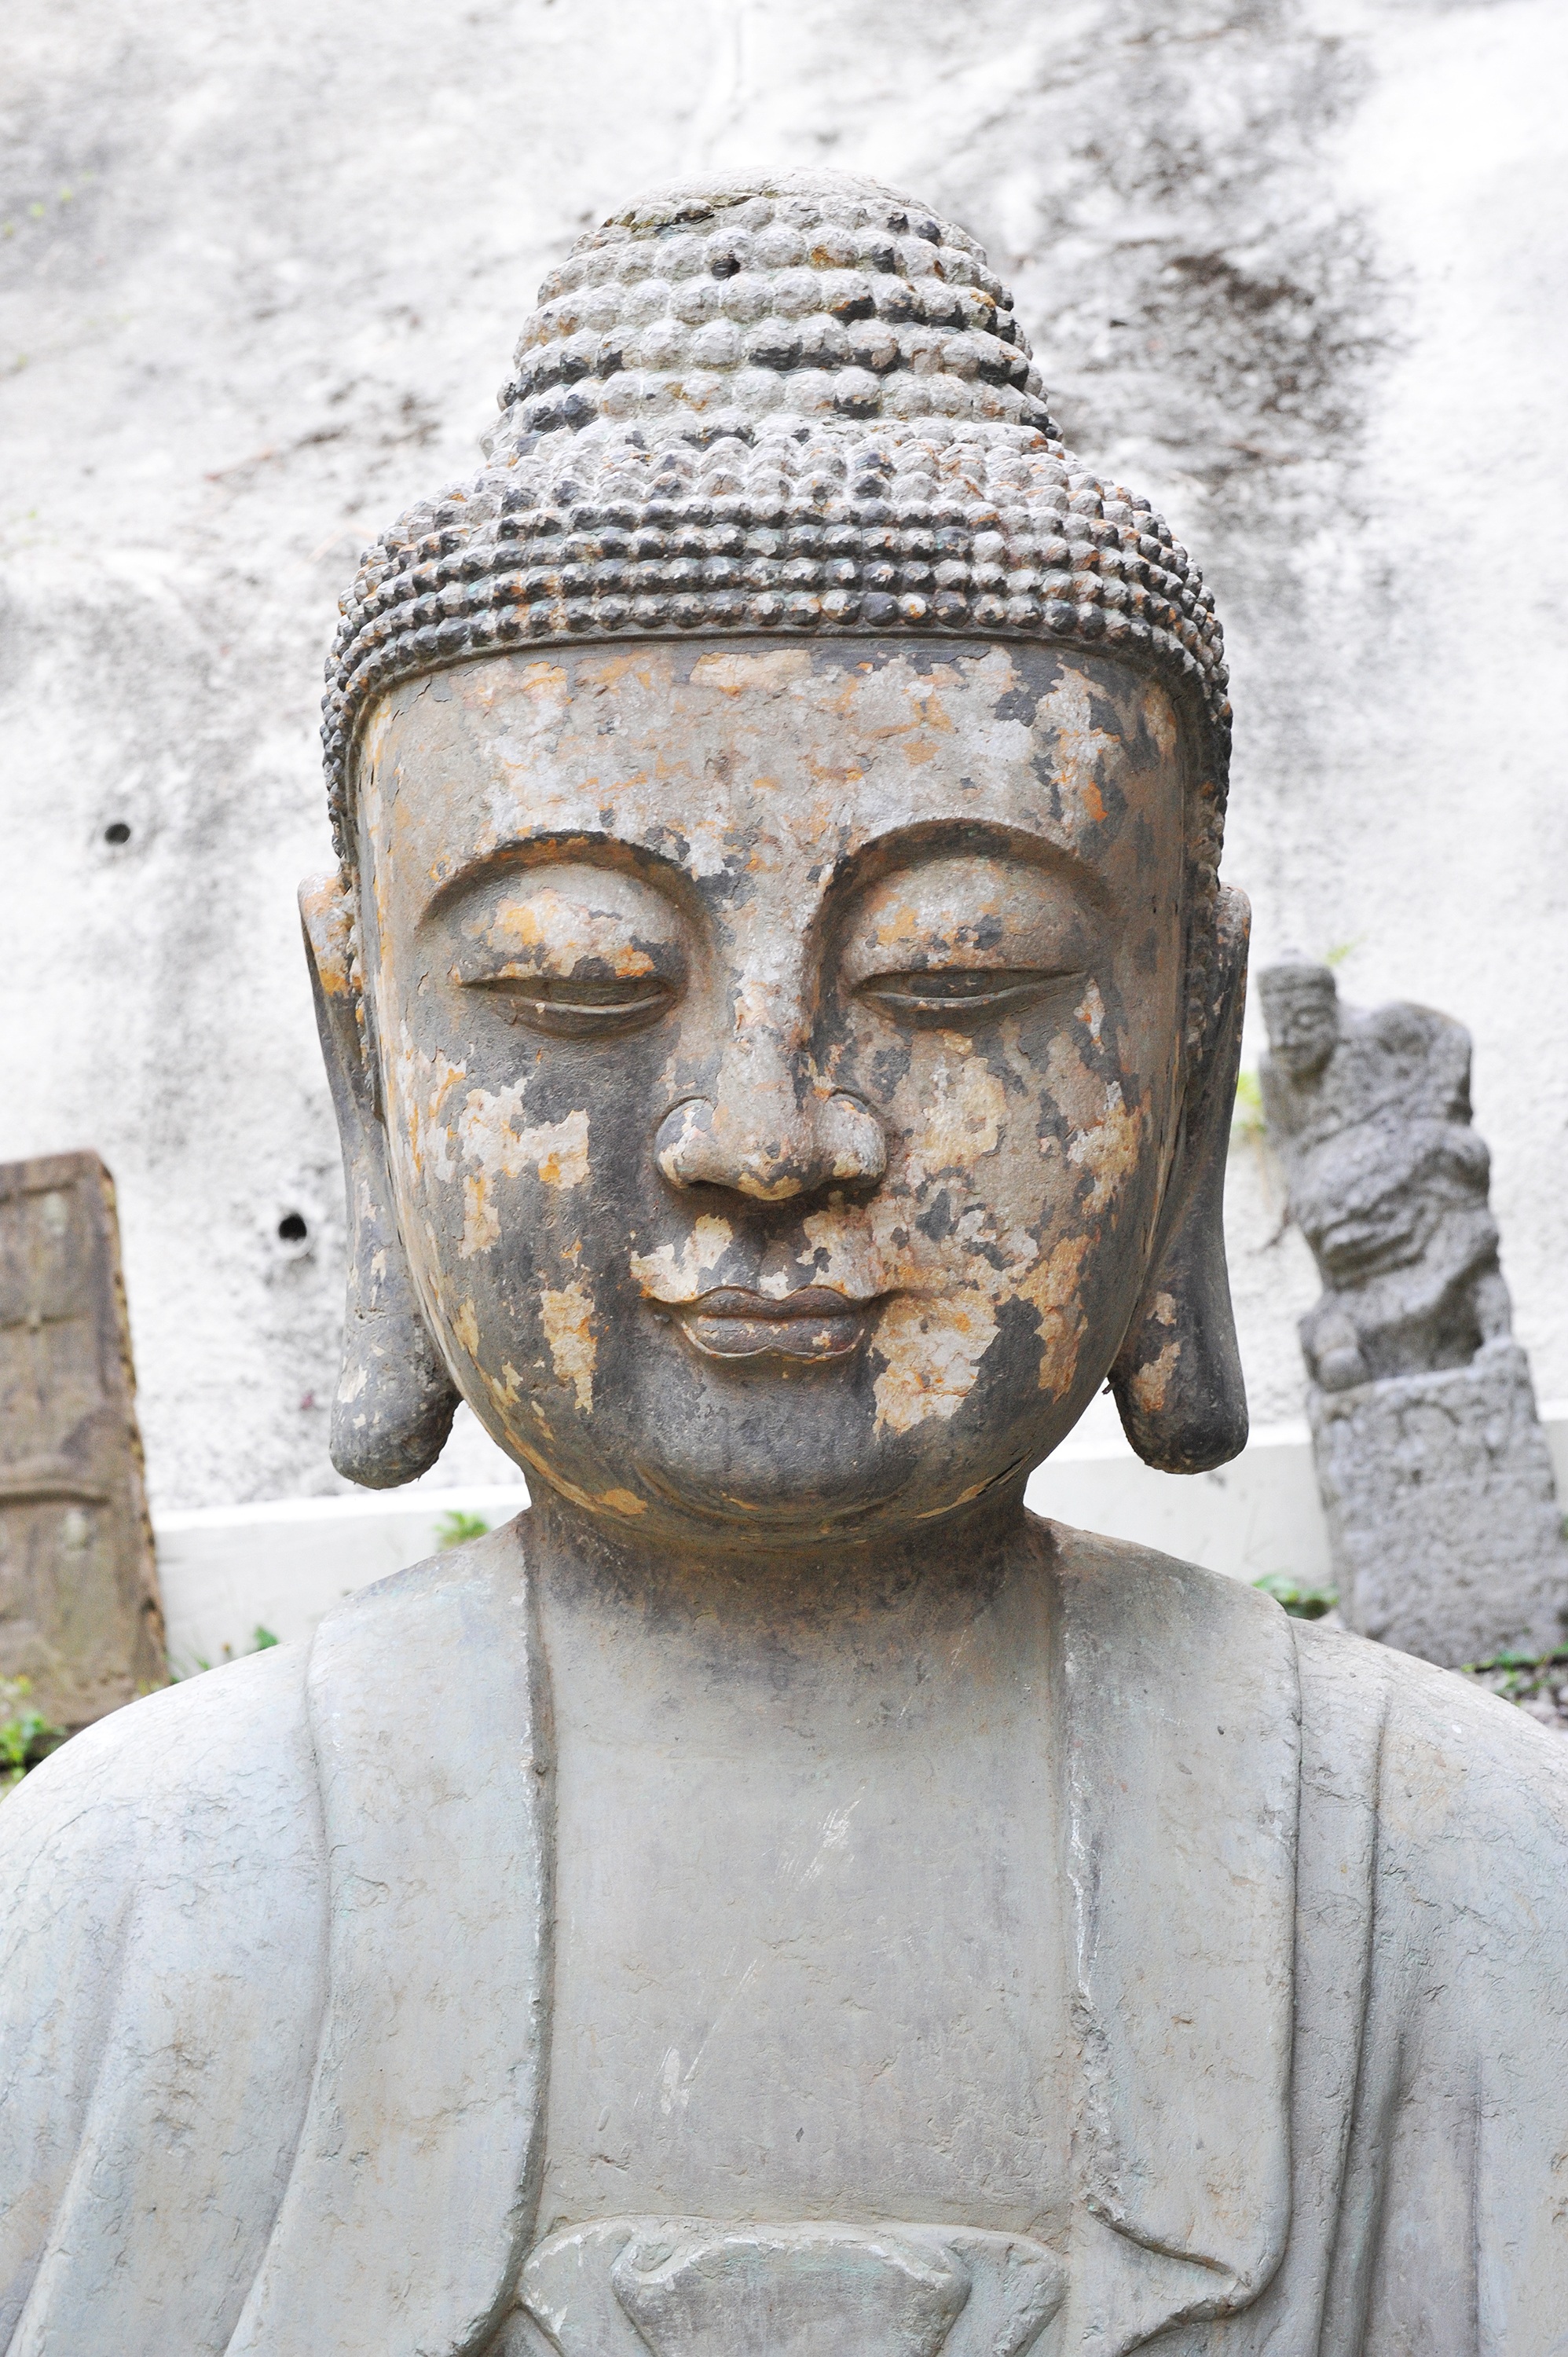
monument, statue, asia, sculpture, art, temple, head, history, carving, buddha statues, archaeological site, stone carving, gautama buddha, ancient history